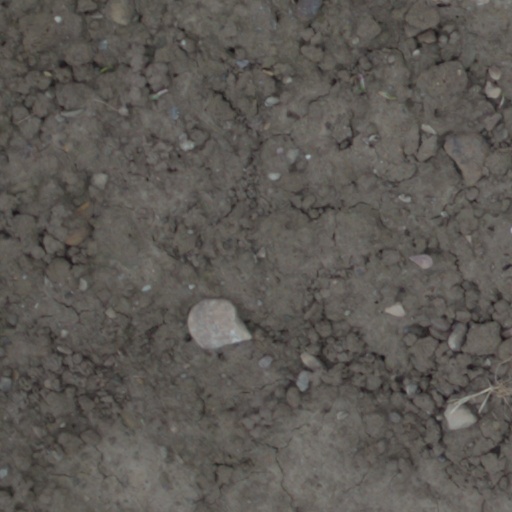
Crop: wheat